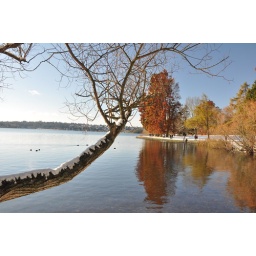
a snowy day at green lake in seattle